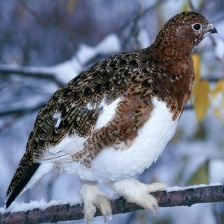
Species: WILLOW PTARMIGAN
Scientific name: LAGOPUS LAGOPUS